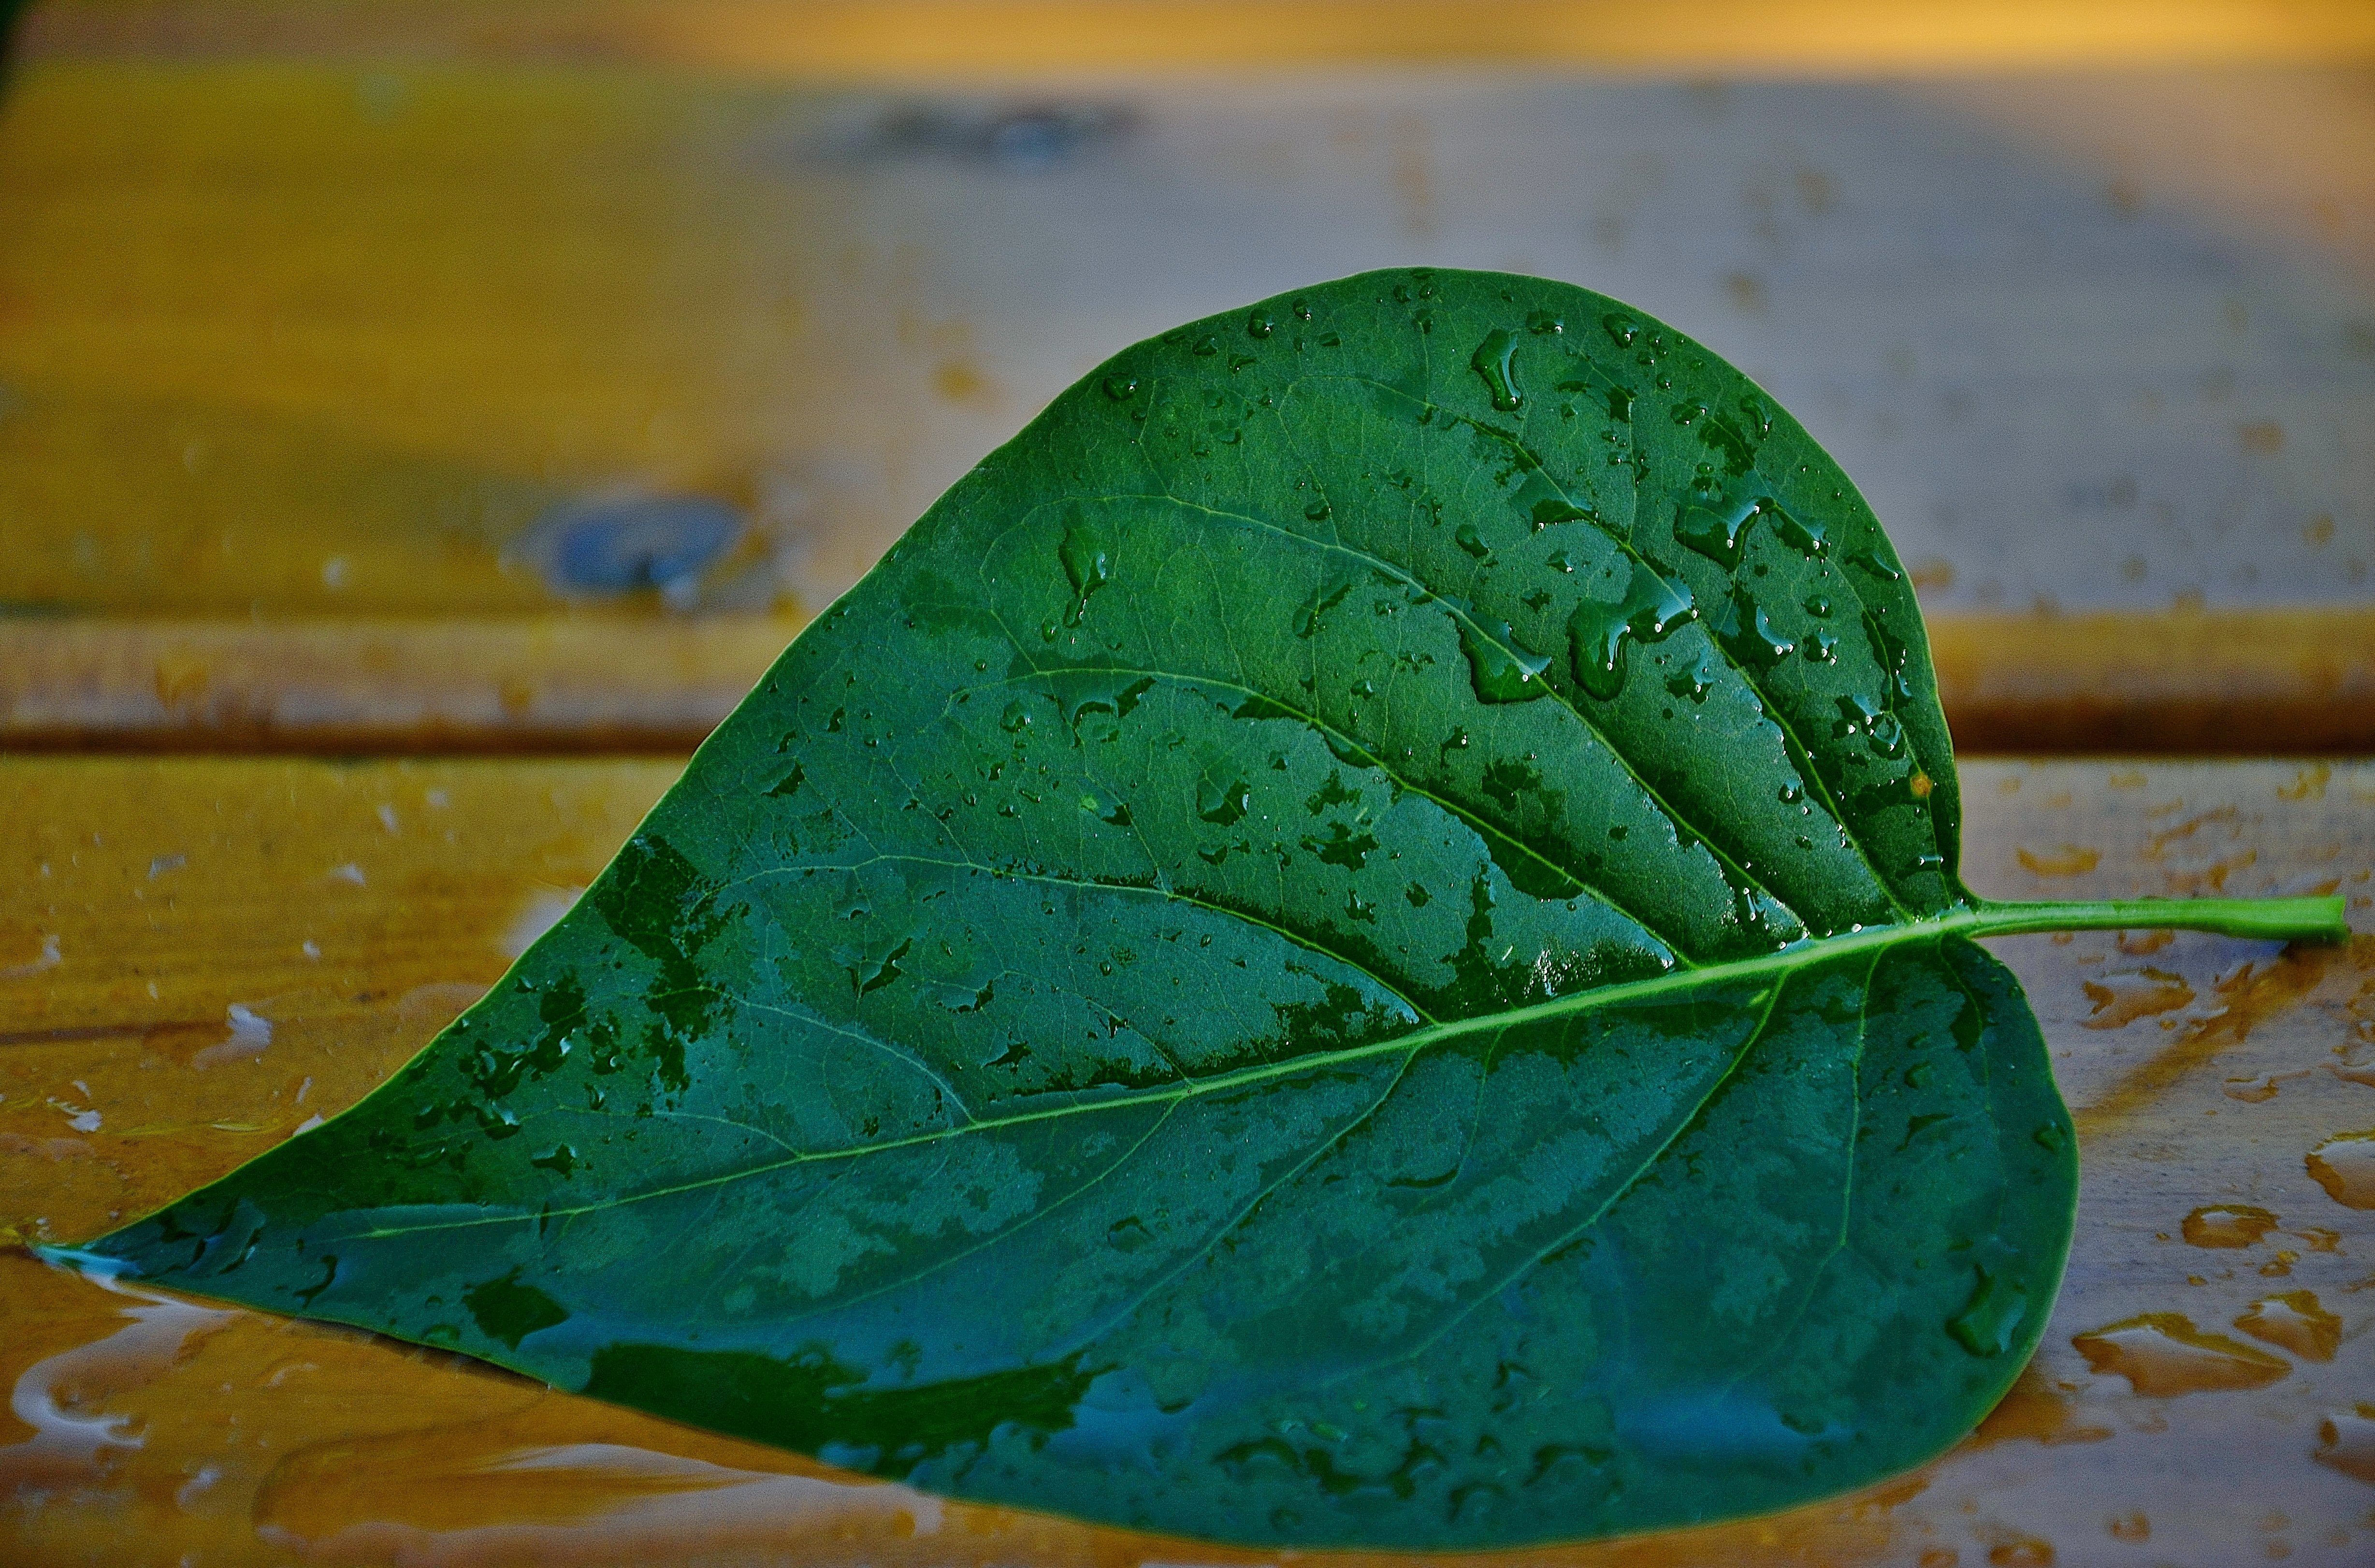
tree, nature, silhouette, plant, leaf, flower, love, heart, green, produce, vegetable, color, botany, yellow, flora, close up, leaves, macro photography, green leaf, plant stem